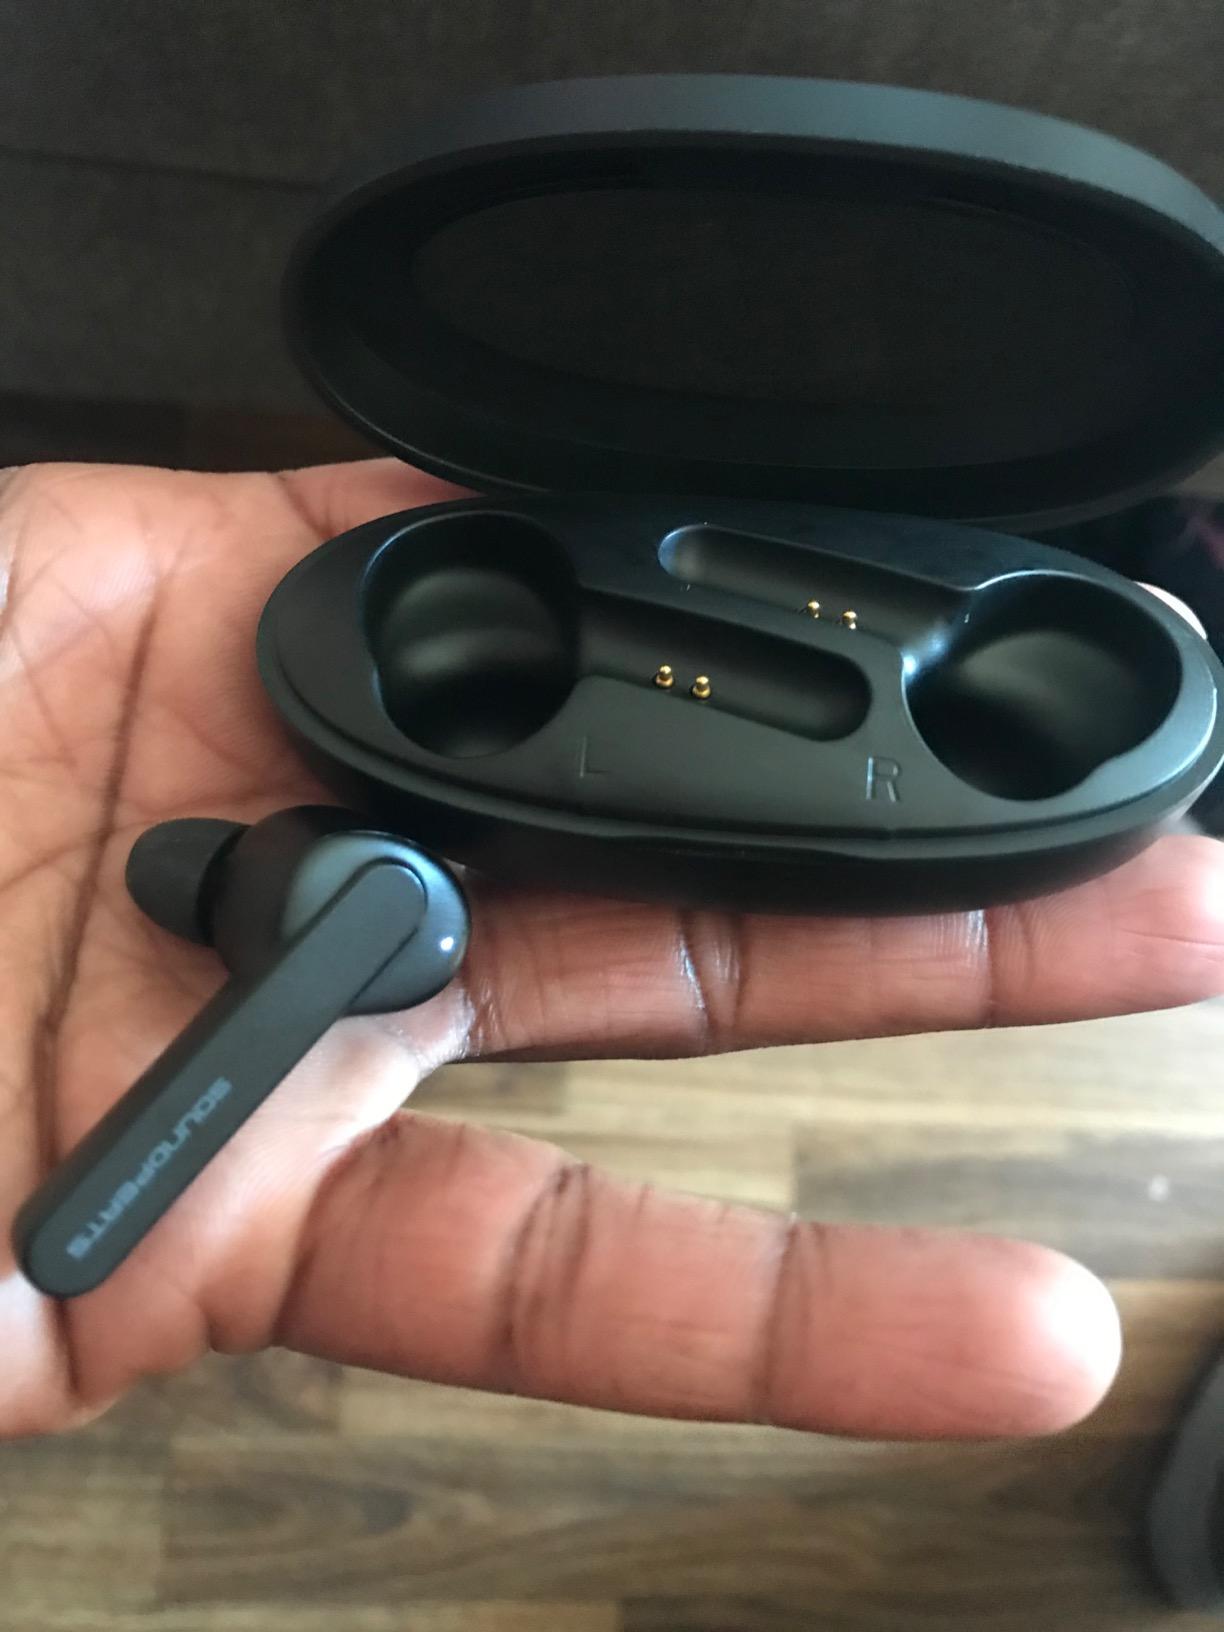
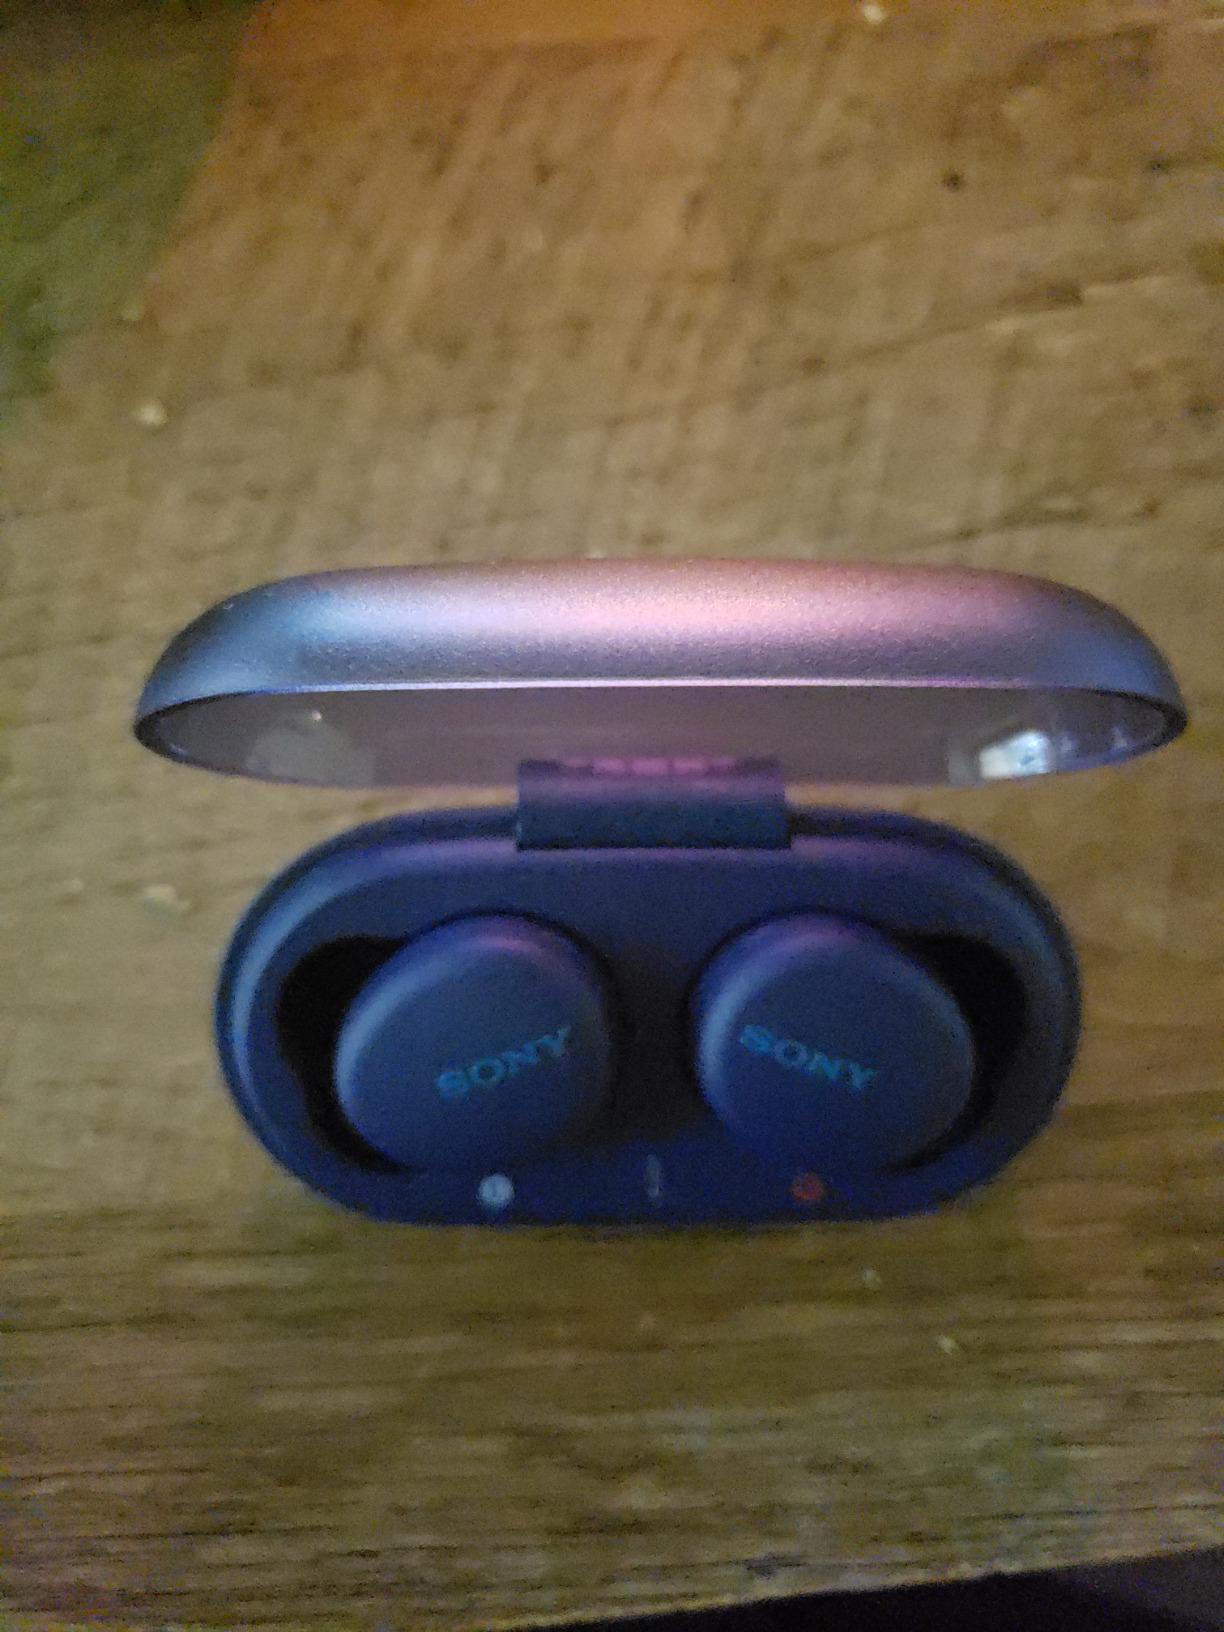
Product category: earbuds
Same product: no